Seance (2021 film)

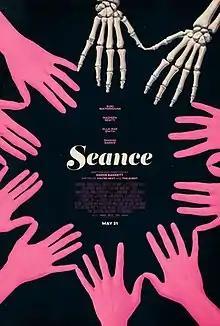
Theatrical release poster

Seance is a 2021 supernatural horror film written and directed by Simon Barrett. It was released on May 21, 2021, by RLJE Films.